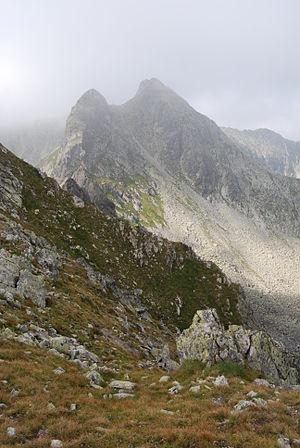
Le Parc national des monts Retezat, est situé dans le massif montagneux homonyme, au centre-ouest du pays, dans le județ de Hunedoara. En 1979 l'UNESCO a inscrit le parc dans le réseau international des réserves de biosphère.